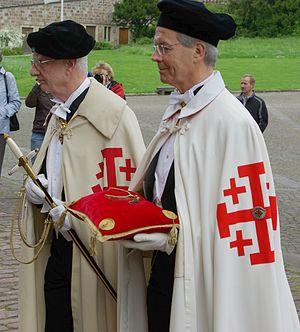
L’ordre équestre du Saint-Sépulcre de Jérusalem est un ordre de chevalerie religieux, de droit pontifical, qui s'inspire des Croisades et est recréé en 1847 par volonté papale. C'est maintenant un ordre au statut d'association de fidèles catholiques reconnue par le Saint-Siège et non un ordre religieux de frères, et qui œuvre pour aider la communauté chrétienne installée en Terre sainte, aujourd'hui territoire d'Israël, de la Palestine, de Jordanie et de Chypre. Sa devise est Deus lo vult, qui se traduit en français par Dieu le veut.